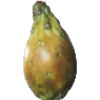
Label: Cactus fruit 1